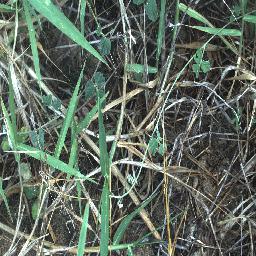
Label: negative